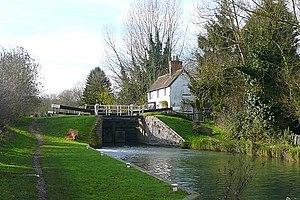
L’écluse de Cobbler est une écluse sur le canal Kennet et Avon, près de Hungerford, dans le Berkshire, en Angleterre.